Chitty Chitty Bang Bang (car)

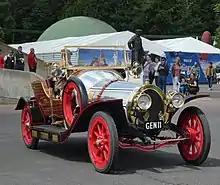
Chitty ex-racer 3 restomod

A version with primarily aluminium fittings was built for the tidal scenes when Chitty has become stranded before transforming into a boat. It appears on screen for less than a minute, as its appearance was significantly different from the other Chitty’s; the aluminium was substituted as it was thought the sea and salt air would corrode the brass radiator surround of the primary filming cars. The lighter aluminium car also was hoisted for scenes showing the transformation to flying mode.